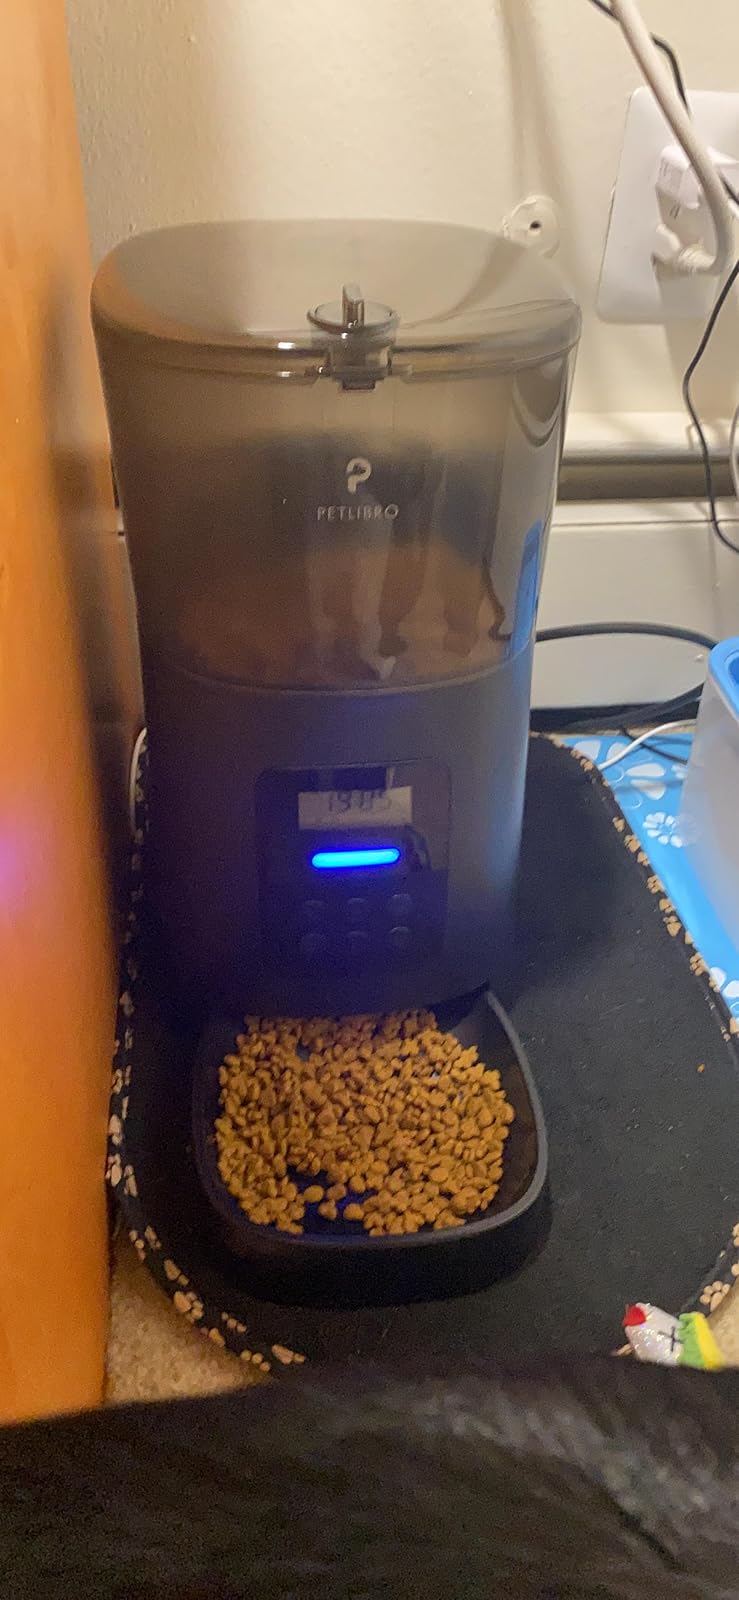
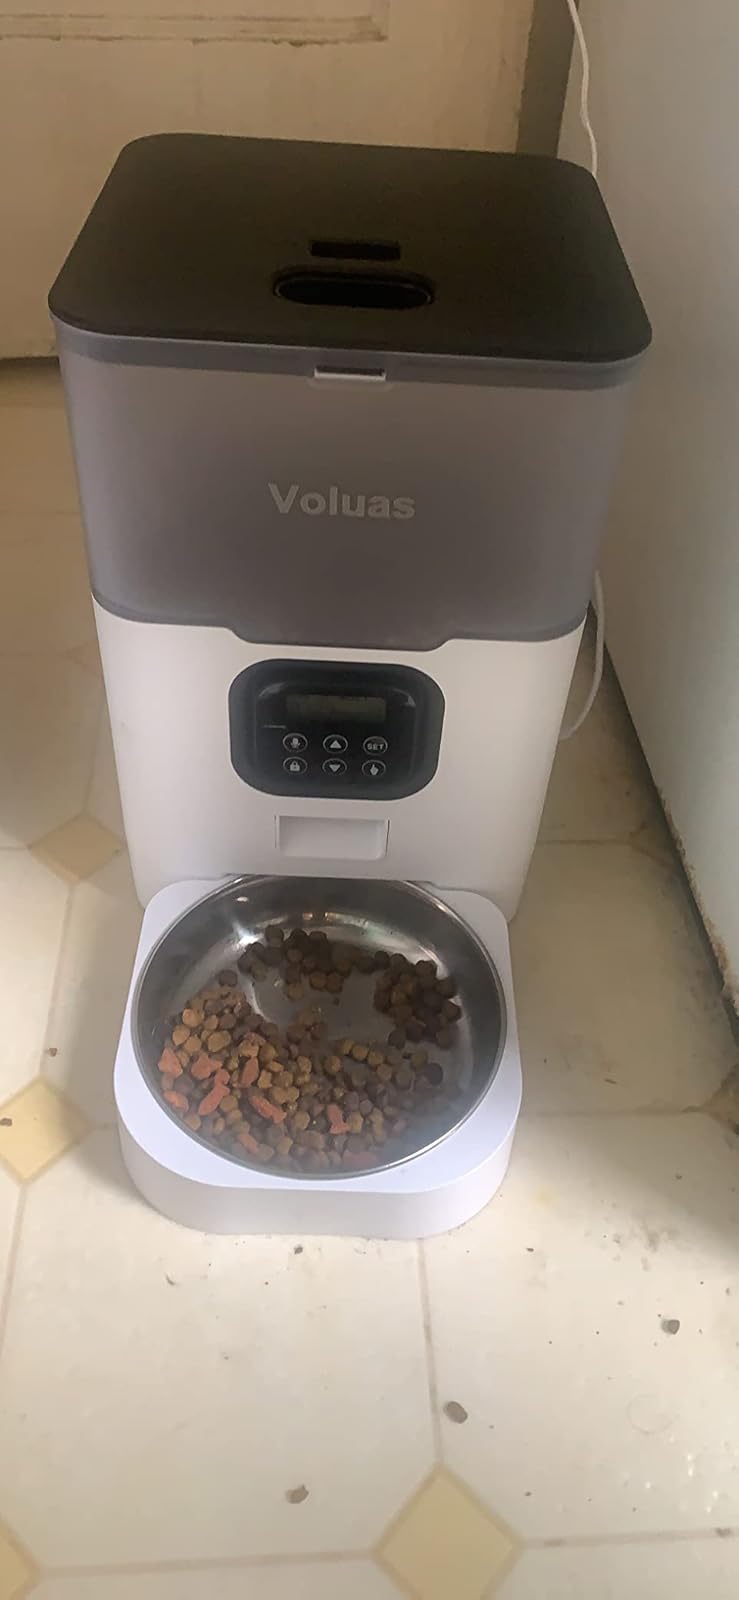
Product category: items_feeder
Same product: no